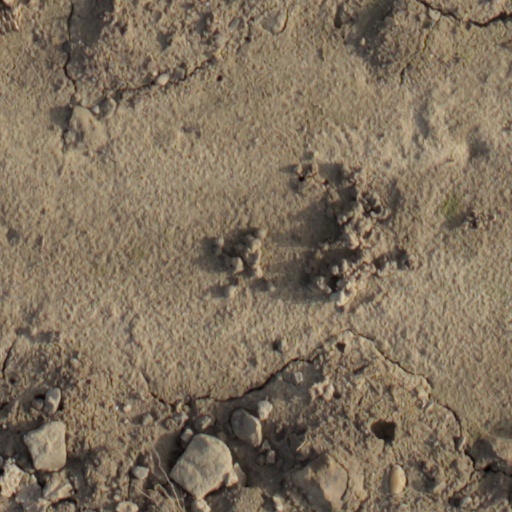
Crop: wheat